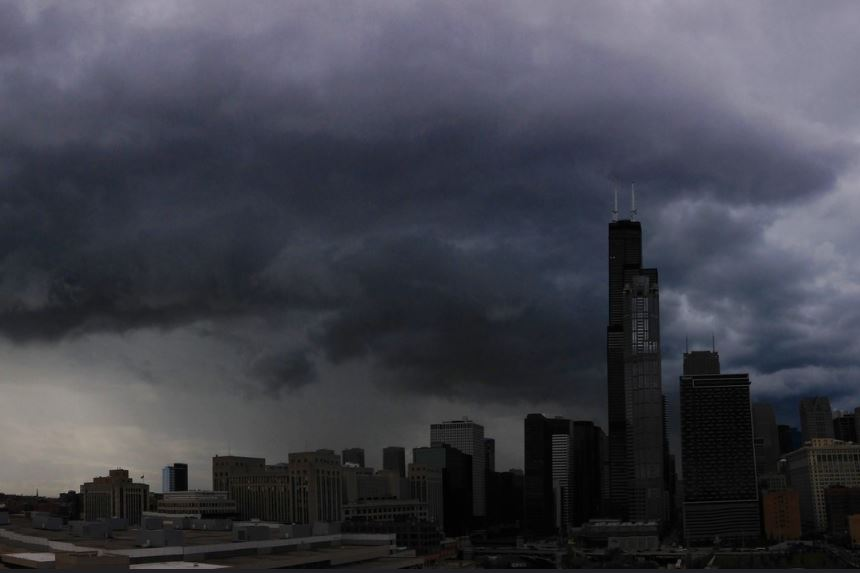
Fire: no
Smoke: no